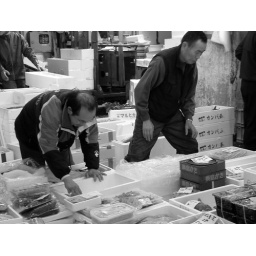
Tsukiji fish market in the morning.